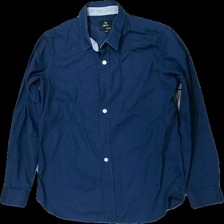
View: front
Type: Shirt
Category: Children
Brand: Skill
Colors: Blue
Material: 100% cotton
Cut: Regular
Size: 146
Season: All
Stains: Major
Damage: fläckar krage
Damage location: top center
Damage 2 location: middle right
Price range: <50
Recommended usage: Export
Description: blå skjorta med fläckar i kragen